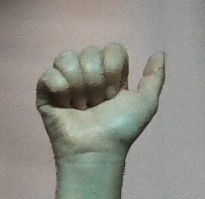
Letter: dhad